Alex Albon

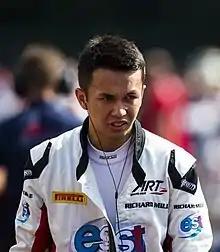
Albon at Formula E testing in Marrakesh, December 2017

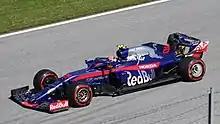
Albon driving for Toro Rosso at the 2019 Austrian Grand Prix

In April 2018, DAMS announced that they signed Albon for the 2018 season to partner Nicholas Latifi. While initially only confirmed for the opening round, he was later confirmed as a full-time driver for the team the following month. He started the season with fourth place in the feature race in Bahrain before finishing thirteenth in the sprint race.